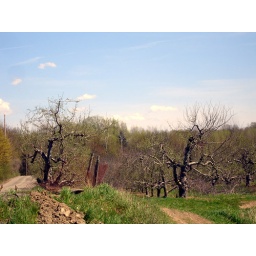
Walden MX track, in Wakill, NY - the road that led to the track was lined with apple trees.